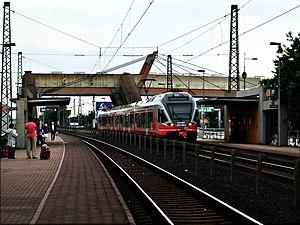
La gare de Ferihegy est une gare ferroviaire secondaire de Budapest.